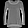
Label: Shirt